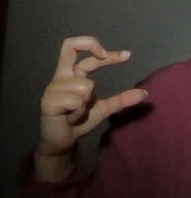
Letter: thal